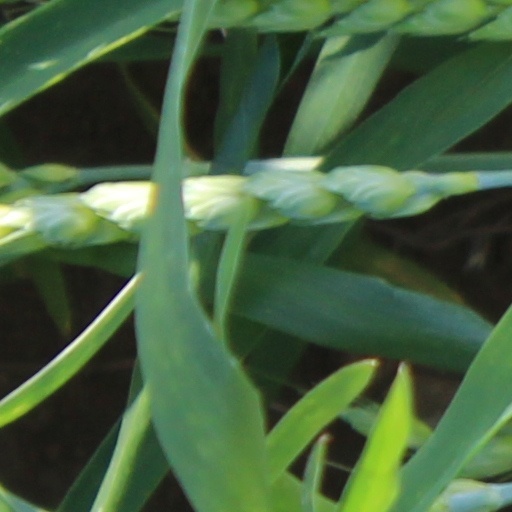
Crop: wheat